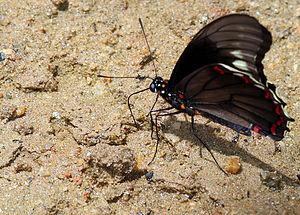
Le genre Battus regroupe des lépidoptères de la famille des Papilionidae et de la sous-famille des Papilioninae qui résident tous en Amérique du Sud et au nord jusqu'au Mexique.
Battus polydamas est une espèce de lépidoptère de la famille des papilionidés, de la sous-famille des Papilioninae et du genre Battus. C'est le seul Papilionidae présent dans les Antilles françaises, sous forme de plusieurs sous-espèces, Battus polydamas neodamas à la Guadeloupe, Battus polydamas xenodamas à la Martinique.